Tera Yaar Hoon Main

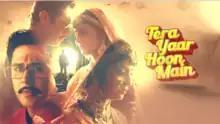

Tera Yaar Hoon Main is an Indian Hindi-language comedy-drama television series, produced by Shashi Mittal and Sumeet Hukamchand Mittal under the banner Shashi Sumeet Productions, starring Sudeep Sahir, Sayantani Ghosh, and Ansh Sinha. It premiered on Sony SAB from 31 August 2020 to 29 January 2022.